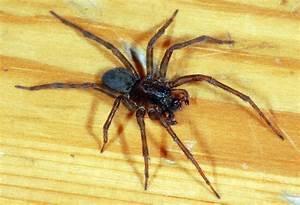
spider